Altes Stadthaus, Berlin

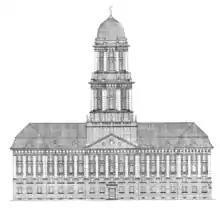
Front façade, facing Jüdenstraße

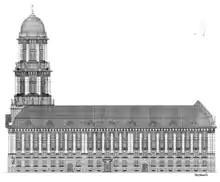
Side view

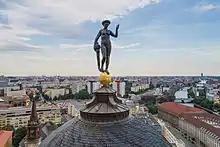
Fortuna

An imposing external feature of the building is the tower, approximately tall, which rises from a square base over the central bay facing Judenstraße. Inspired by those designed by Carl von Gontard for the French and German Cathedrals on the Gendarmenmarkt, it consists of a double set of cylinders with encircling columns. This structure is surmounted by a dome on which a copper sculpture of the goddess Fortuna, by Ignatius Taschner, stands on a gilded globe. It was originally intended to show that Berlin "is taking an upward path in its development".